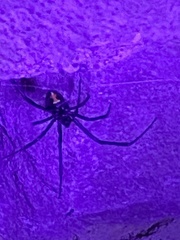
Species: Lactrodectus_hesperus